Union navy

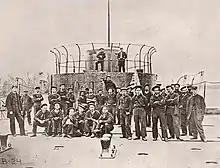
Crewmen of in 1864 or 1865.

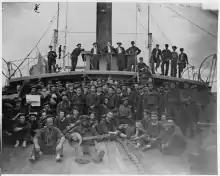
U.S. sailors from on the James River; approximately a fifth of the sailors in the photograph are Black. Nearly 10,000 sailors of the Union navy in the American Civil War were black, with seven of them being awarded the Medal of Honor.

During the war, the Union navy had a total of 84,415 personnel. The Union navy suffered 6,233 casualties, with 4,523 deaths from all causes. 2,112 Union sailors were killed by enemy action, and 2,411 died by disease or injury. The Union navy suffered at least 1,710 personnel wounded in action, injured, or disabled by disease. The Union navy started the war with 8,000 men, 7,600 enlisted men of all ratings and some 1,200 commissioned officers. The number of hands in the Union navy grew five times its original strength at the war's outbreak. As with many pre-war sailors, most of these new hands were volunteers who desired to serve in the navy temporarily rather than make the navy a career. Most of these volunteers were rated as "Land's Men" by recruiters meaning they had little or no experience at sea in their civilian lives. However, many sailors from the United States pre-war merchant marine joined the navy, and they were often given higher ratings due to their background and experience. A key part of the Union navy's recruiting efforts was the offer of higher pay than a volunteer for the Union army would receive and the promise of greater freedom or the opportunity to see more of the country and world. When the Draft was introduced, the Navy tried to recruit volunteers by offering service at sea as a better-paying alternative to being drafted into the Army; this incentive was especially meant to attract professional sailors who could be drafted the same as any other civilian and would rather see combat in an environment they were more familiar with.